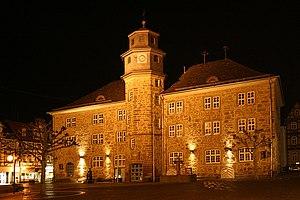
Witzenhausen est une ville du district Werra-Meißner-Kreis du Land de Hesse en Allemagne. Elle est située dans la vallée de la Werra au centre de l'Allemagne.